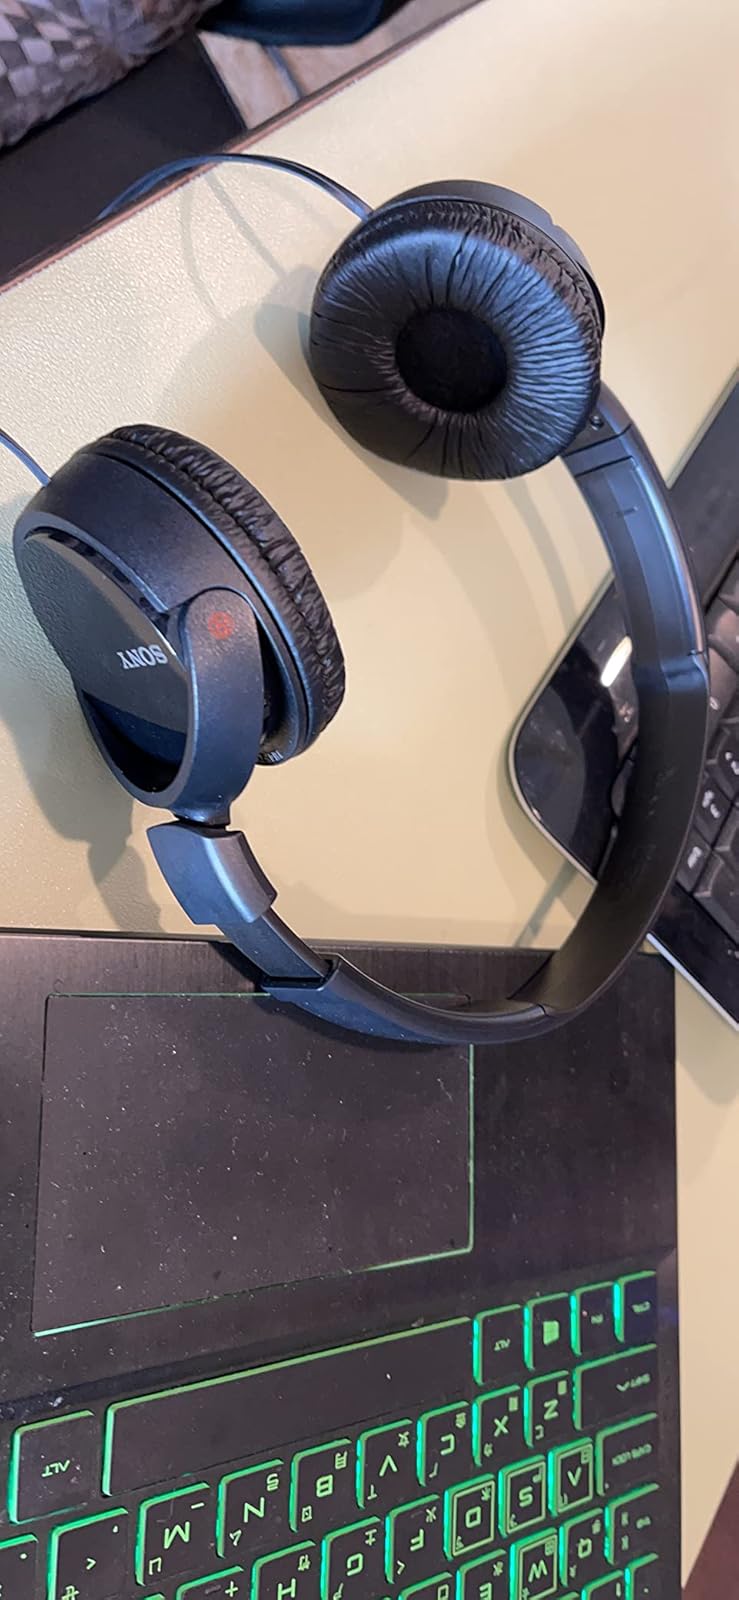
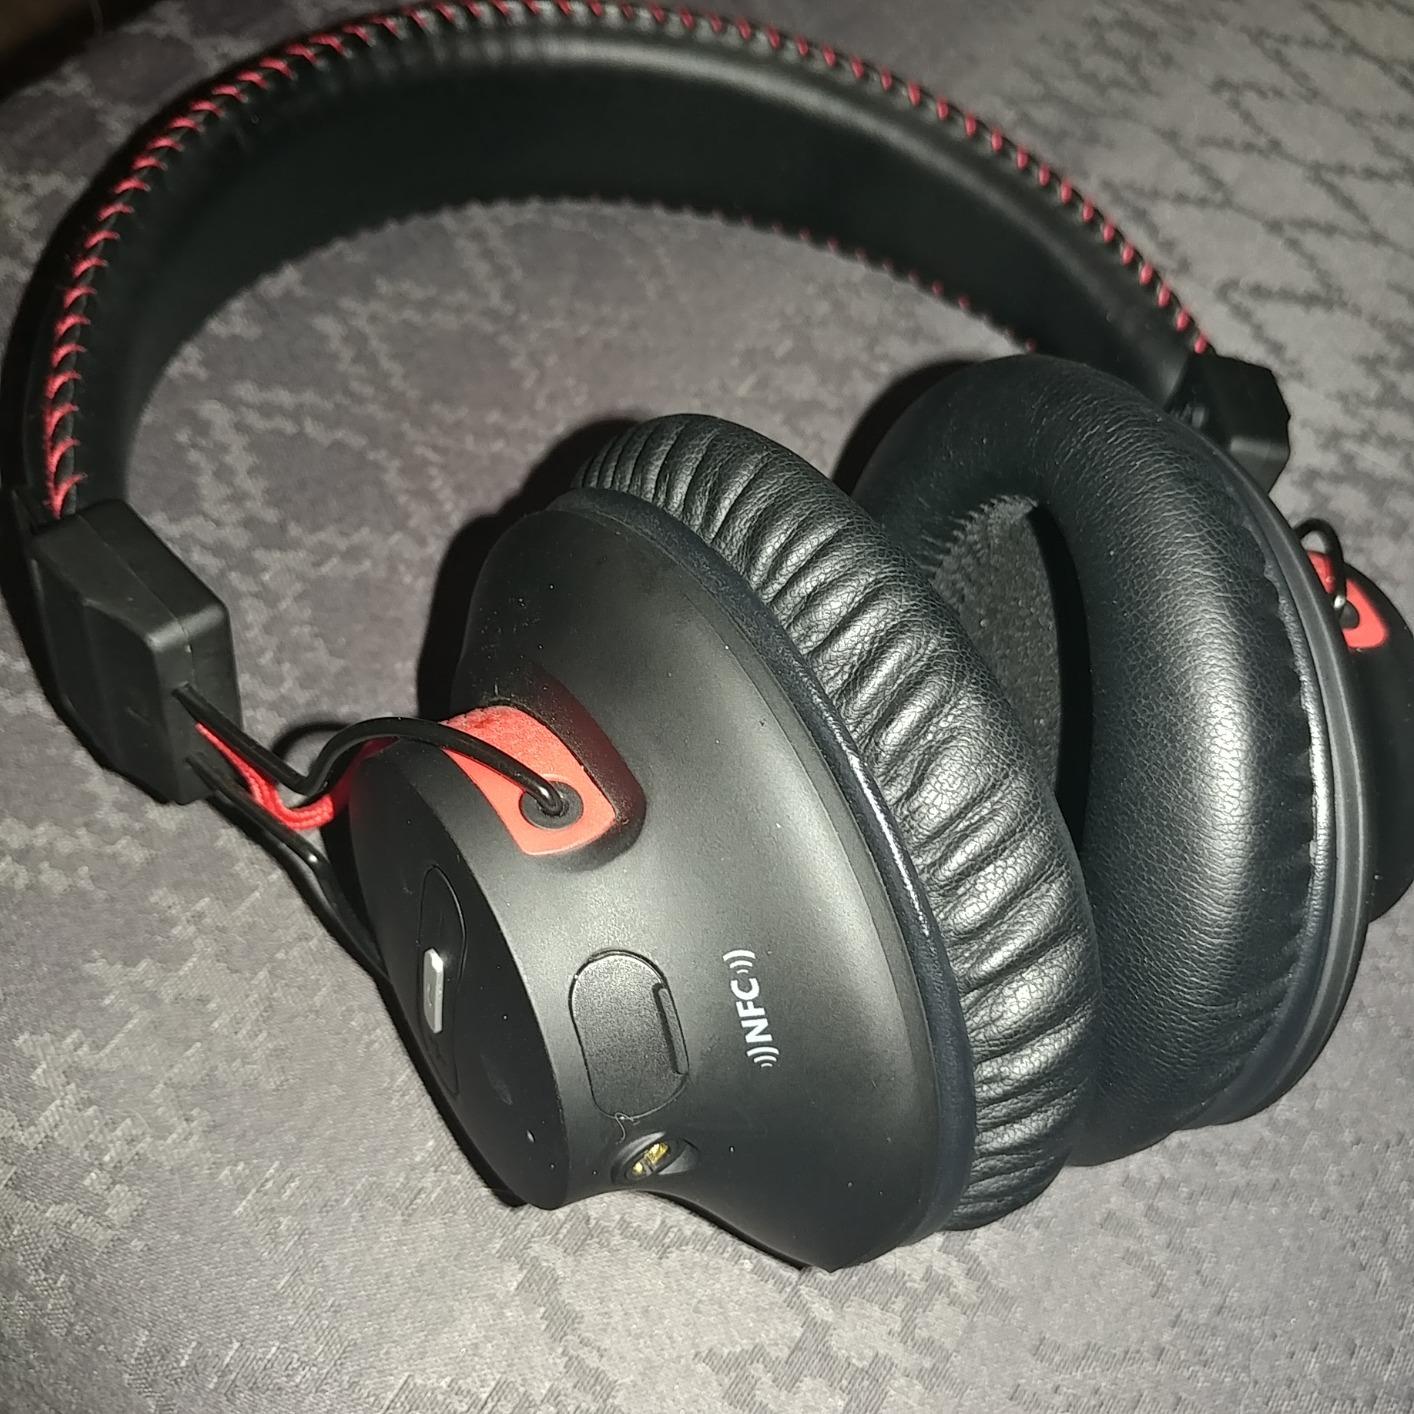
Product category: headphones
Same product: no